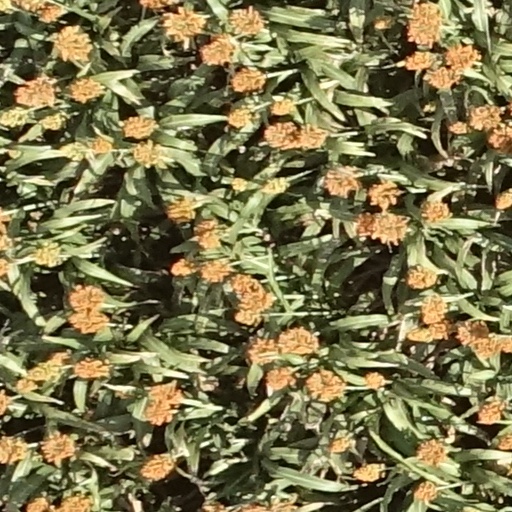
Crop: sorghum